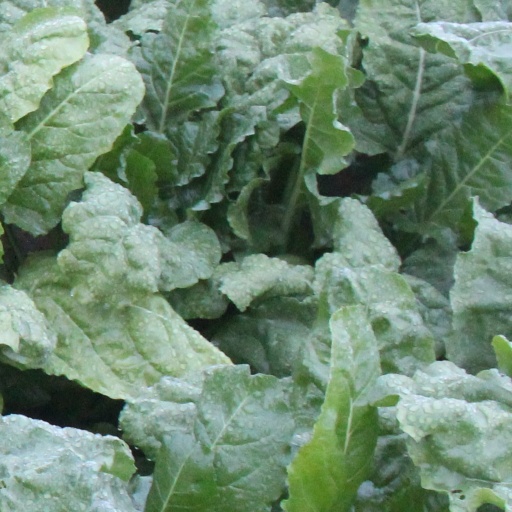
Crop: sugar beet